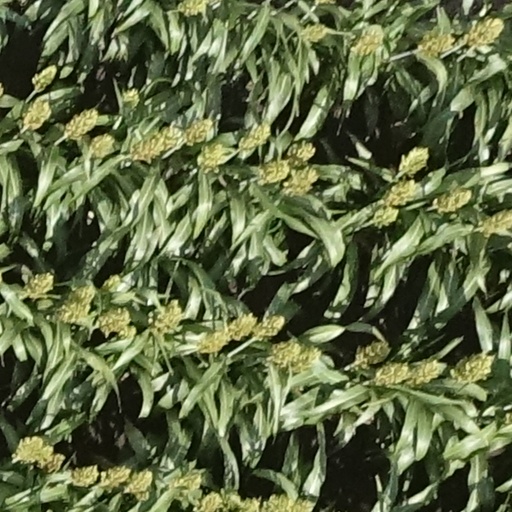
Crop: sorghum